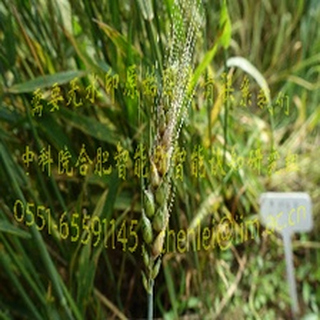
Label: wheat_fusarium_head_blight